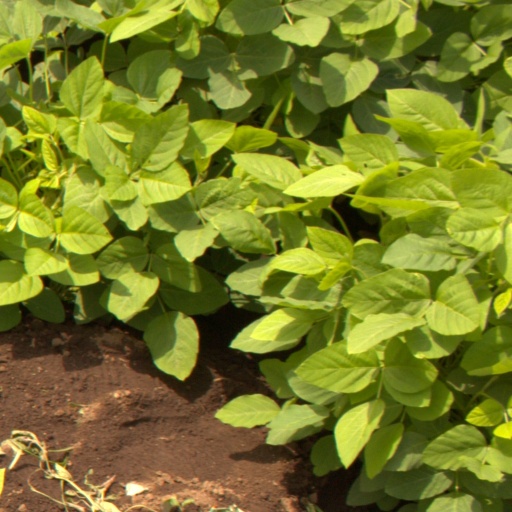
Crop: soybean